Monte Settepani

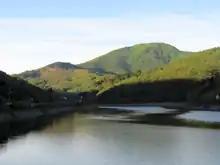
Monte Settepani es seen from the Lake Osiglia

The mountain is located on the main chain of the Alps and its summit stands very close the water divide between Ligurian Sea and River Po basins, on the river Po side. Going South the Colle del Melogno (1,028 m) divides it from Bric Agnellino. On the summit stand some military facilities and a weather radar. The mountain is shared between the territories of five comuni: Osiglia, Bormida, Calizzano, Magliolo and Rialto.